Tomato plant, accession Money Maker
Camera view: tilt-top (135 deg); turntable rotation: 120 degrees
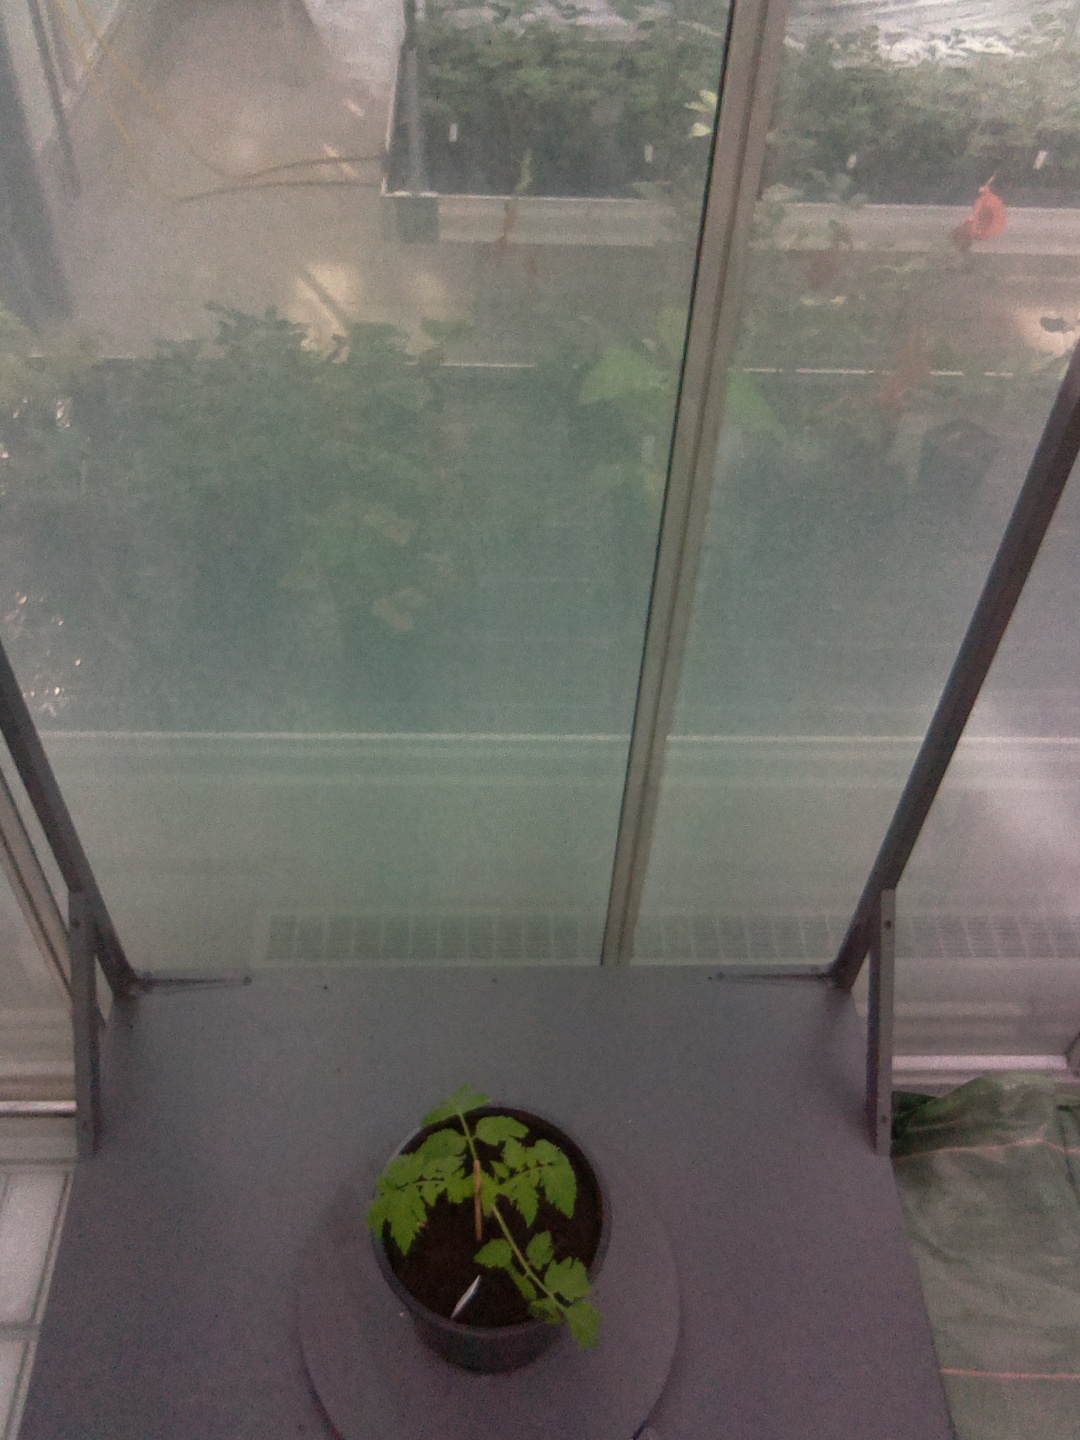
BBCH growth stage 13: 6 of true leaves visible